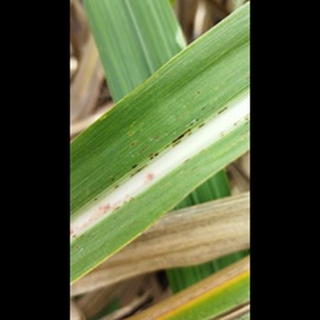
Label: sugarcane_rust